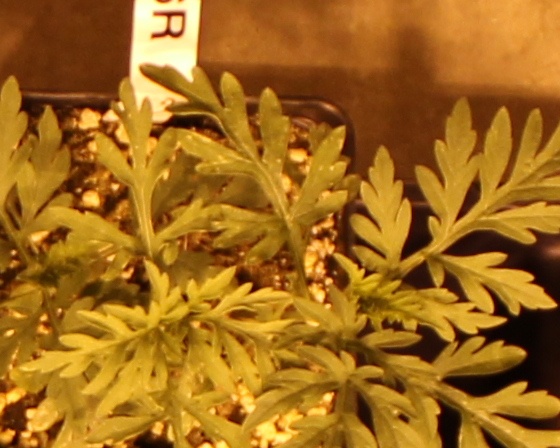
Label: Ragweed